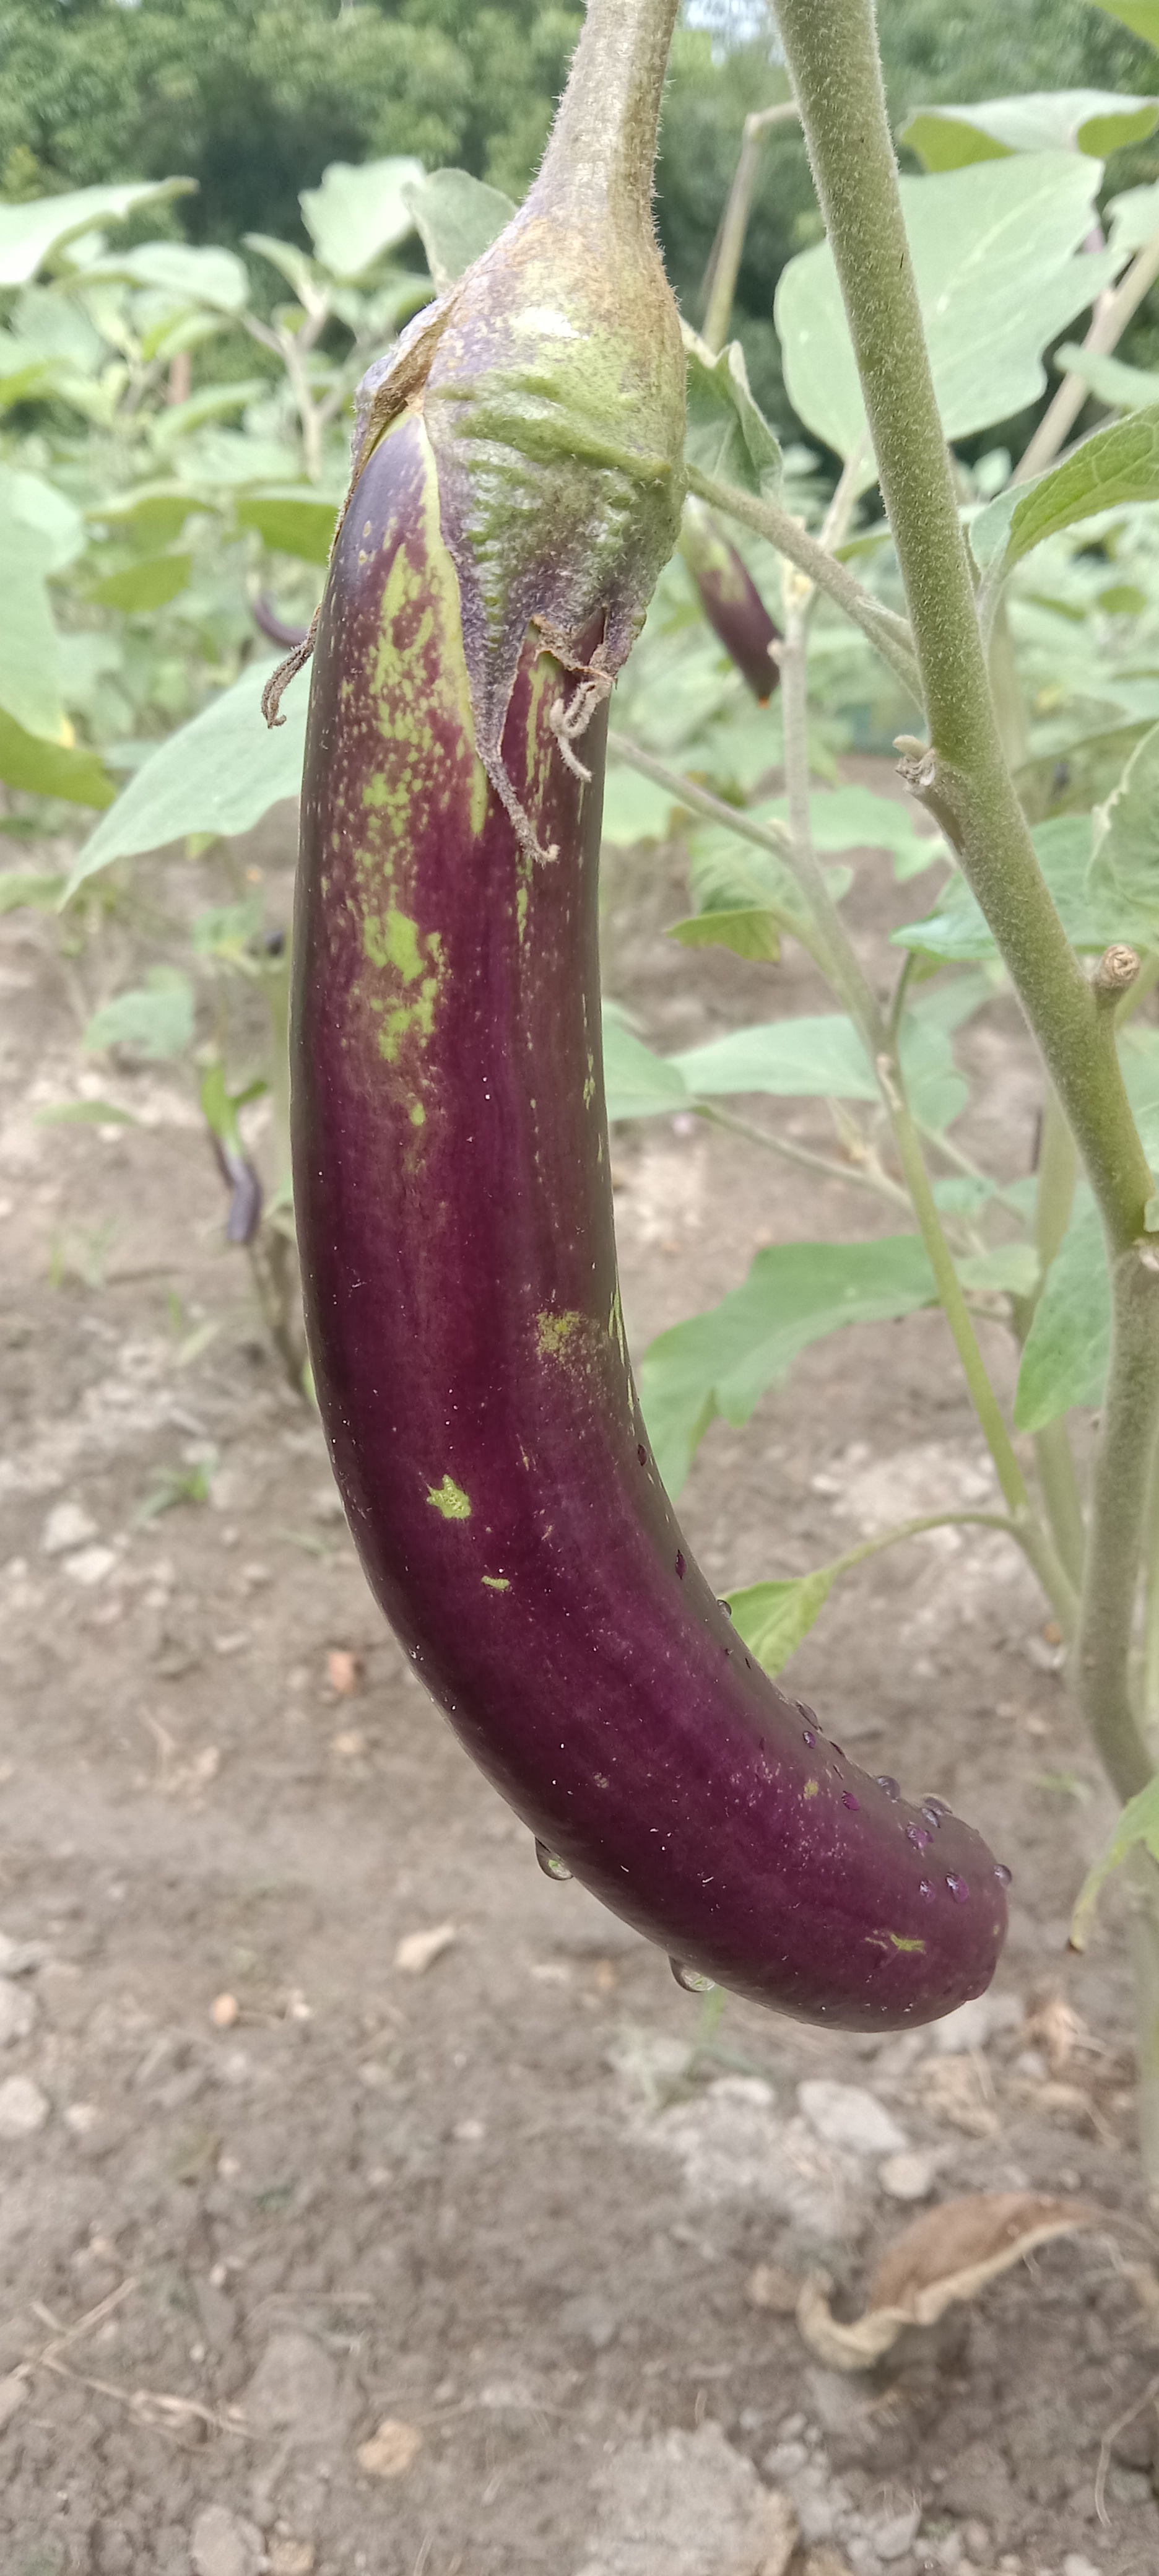
Label: Healty Brinjal